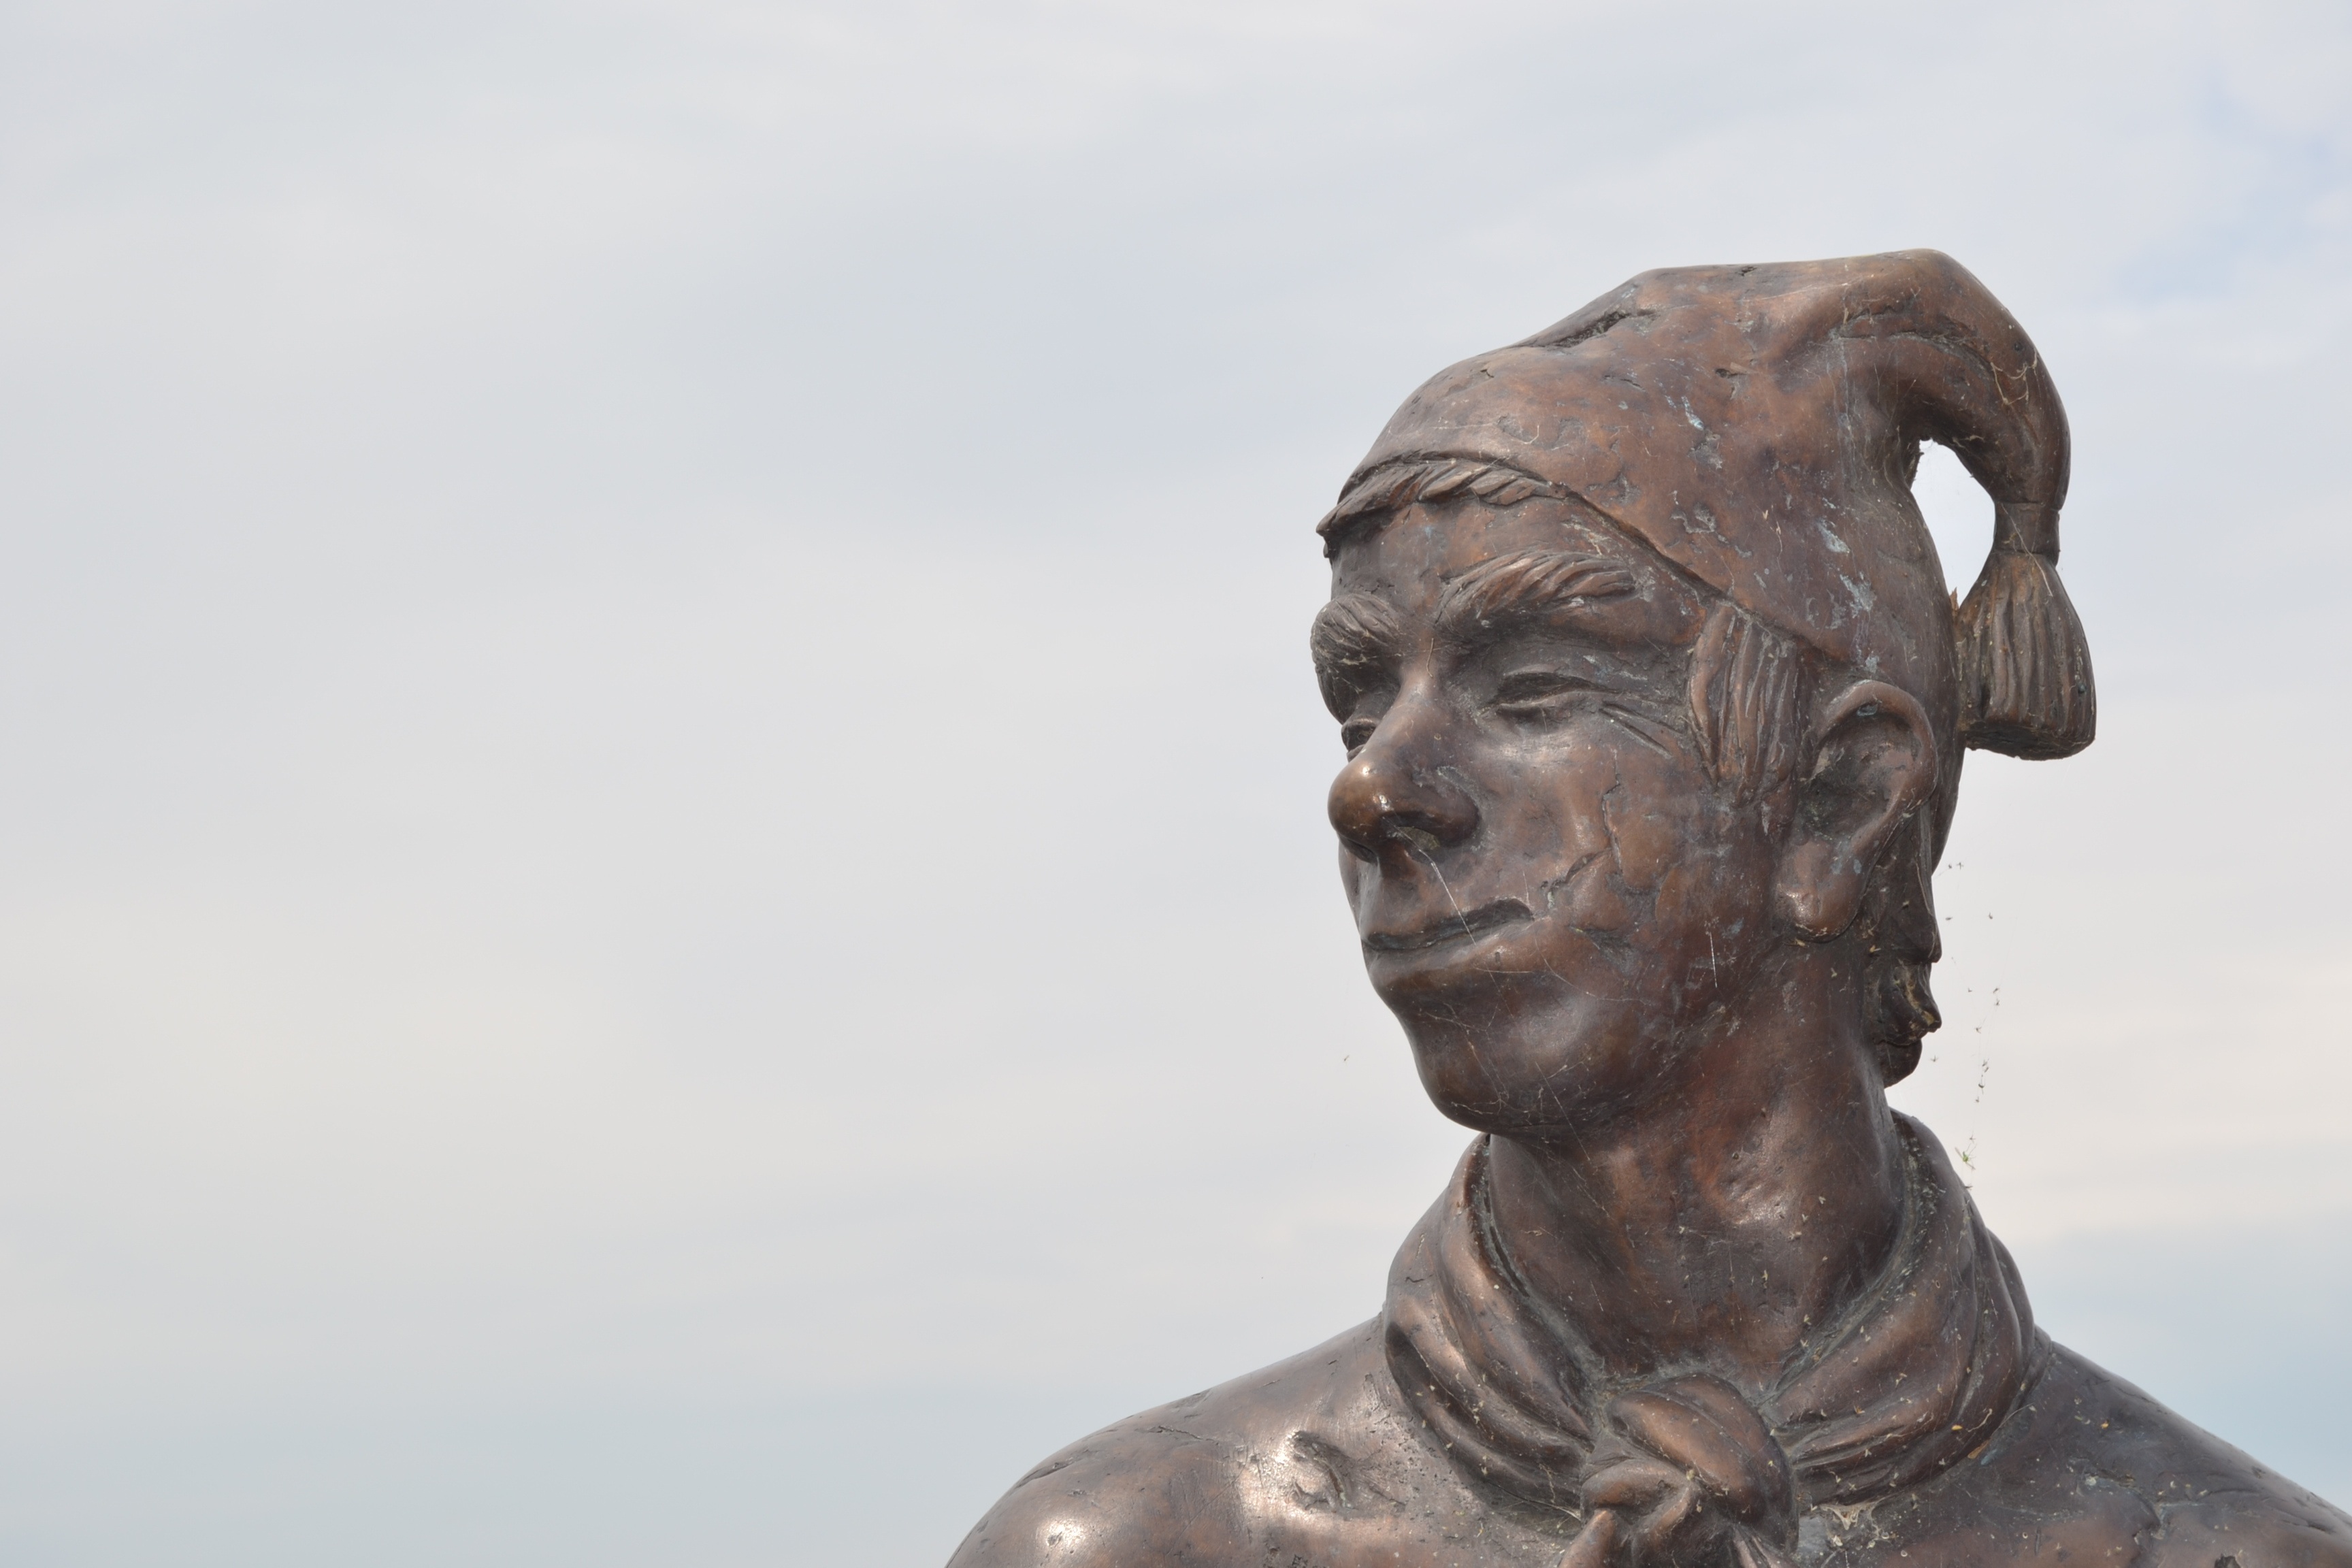
sky, monument, statue, blue, sculpture, art, clouds, figure, temple, head, bronze, carving, lake constance, langenargen, bronze sculpture, ancient history